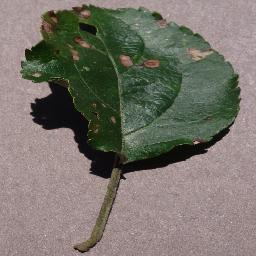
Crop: apple
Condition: black_rot